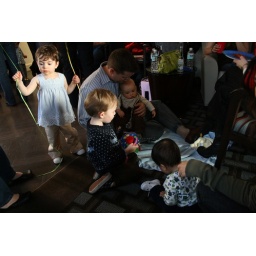
Birthday boy and girl join in